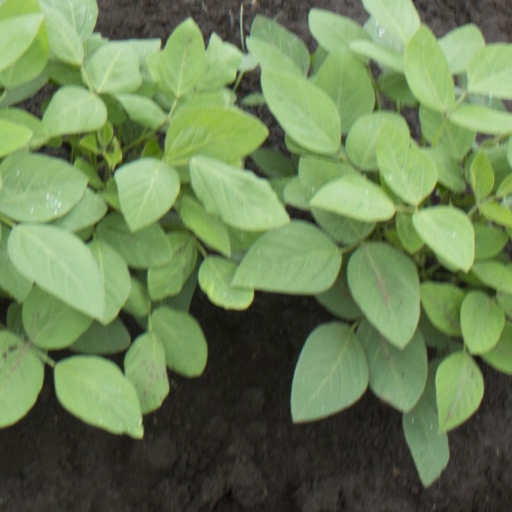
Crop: soybean